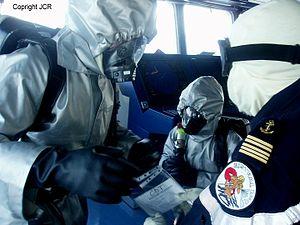
Le Mistral (L9013) est un porte-hélicoptères amphibie de la Marine nationale française. Il est le premier et a donné son nom à une série de 3 unités : la classe Mistral. Porte-hélicoptères d’assaut amphibie, son appellation OTAN est Landing Helicopter Dock. Jusqu'en janvier 2019, les PHA étaient appelés BPC.
Le Groupe d'intervention de la Gendarmerie nationale est une unité d'élite de la Gendarmerie nationale française, spécialisée dans la gestion de crises et les missions dangereuses demandant un savoir-faire particulier, notamment dans les trois domaines suivants :
La classe Mistral est un type de porte-hélicoptères amphibies de la Marine française, ils sont catégorisés bâtiments de projection et de commandement jusqu'en janvier 2019. Leur appellation OTAN est Landing Helicopter Dock. Leurs indicatifs visuels vont de L9013 à L9015.